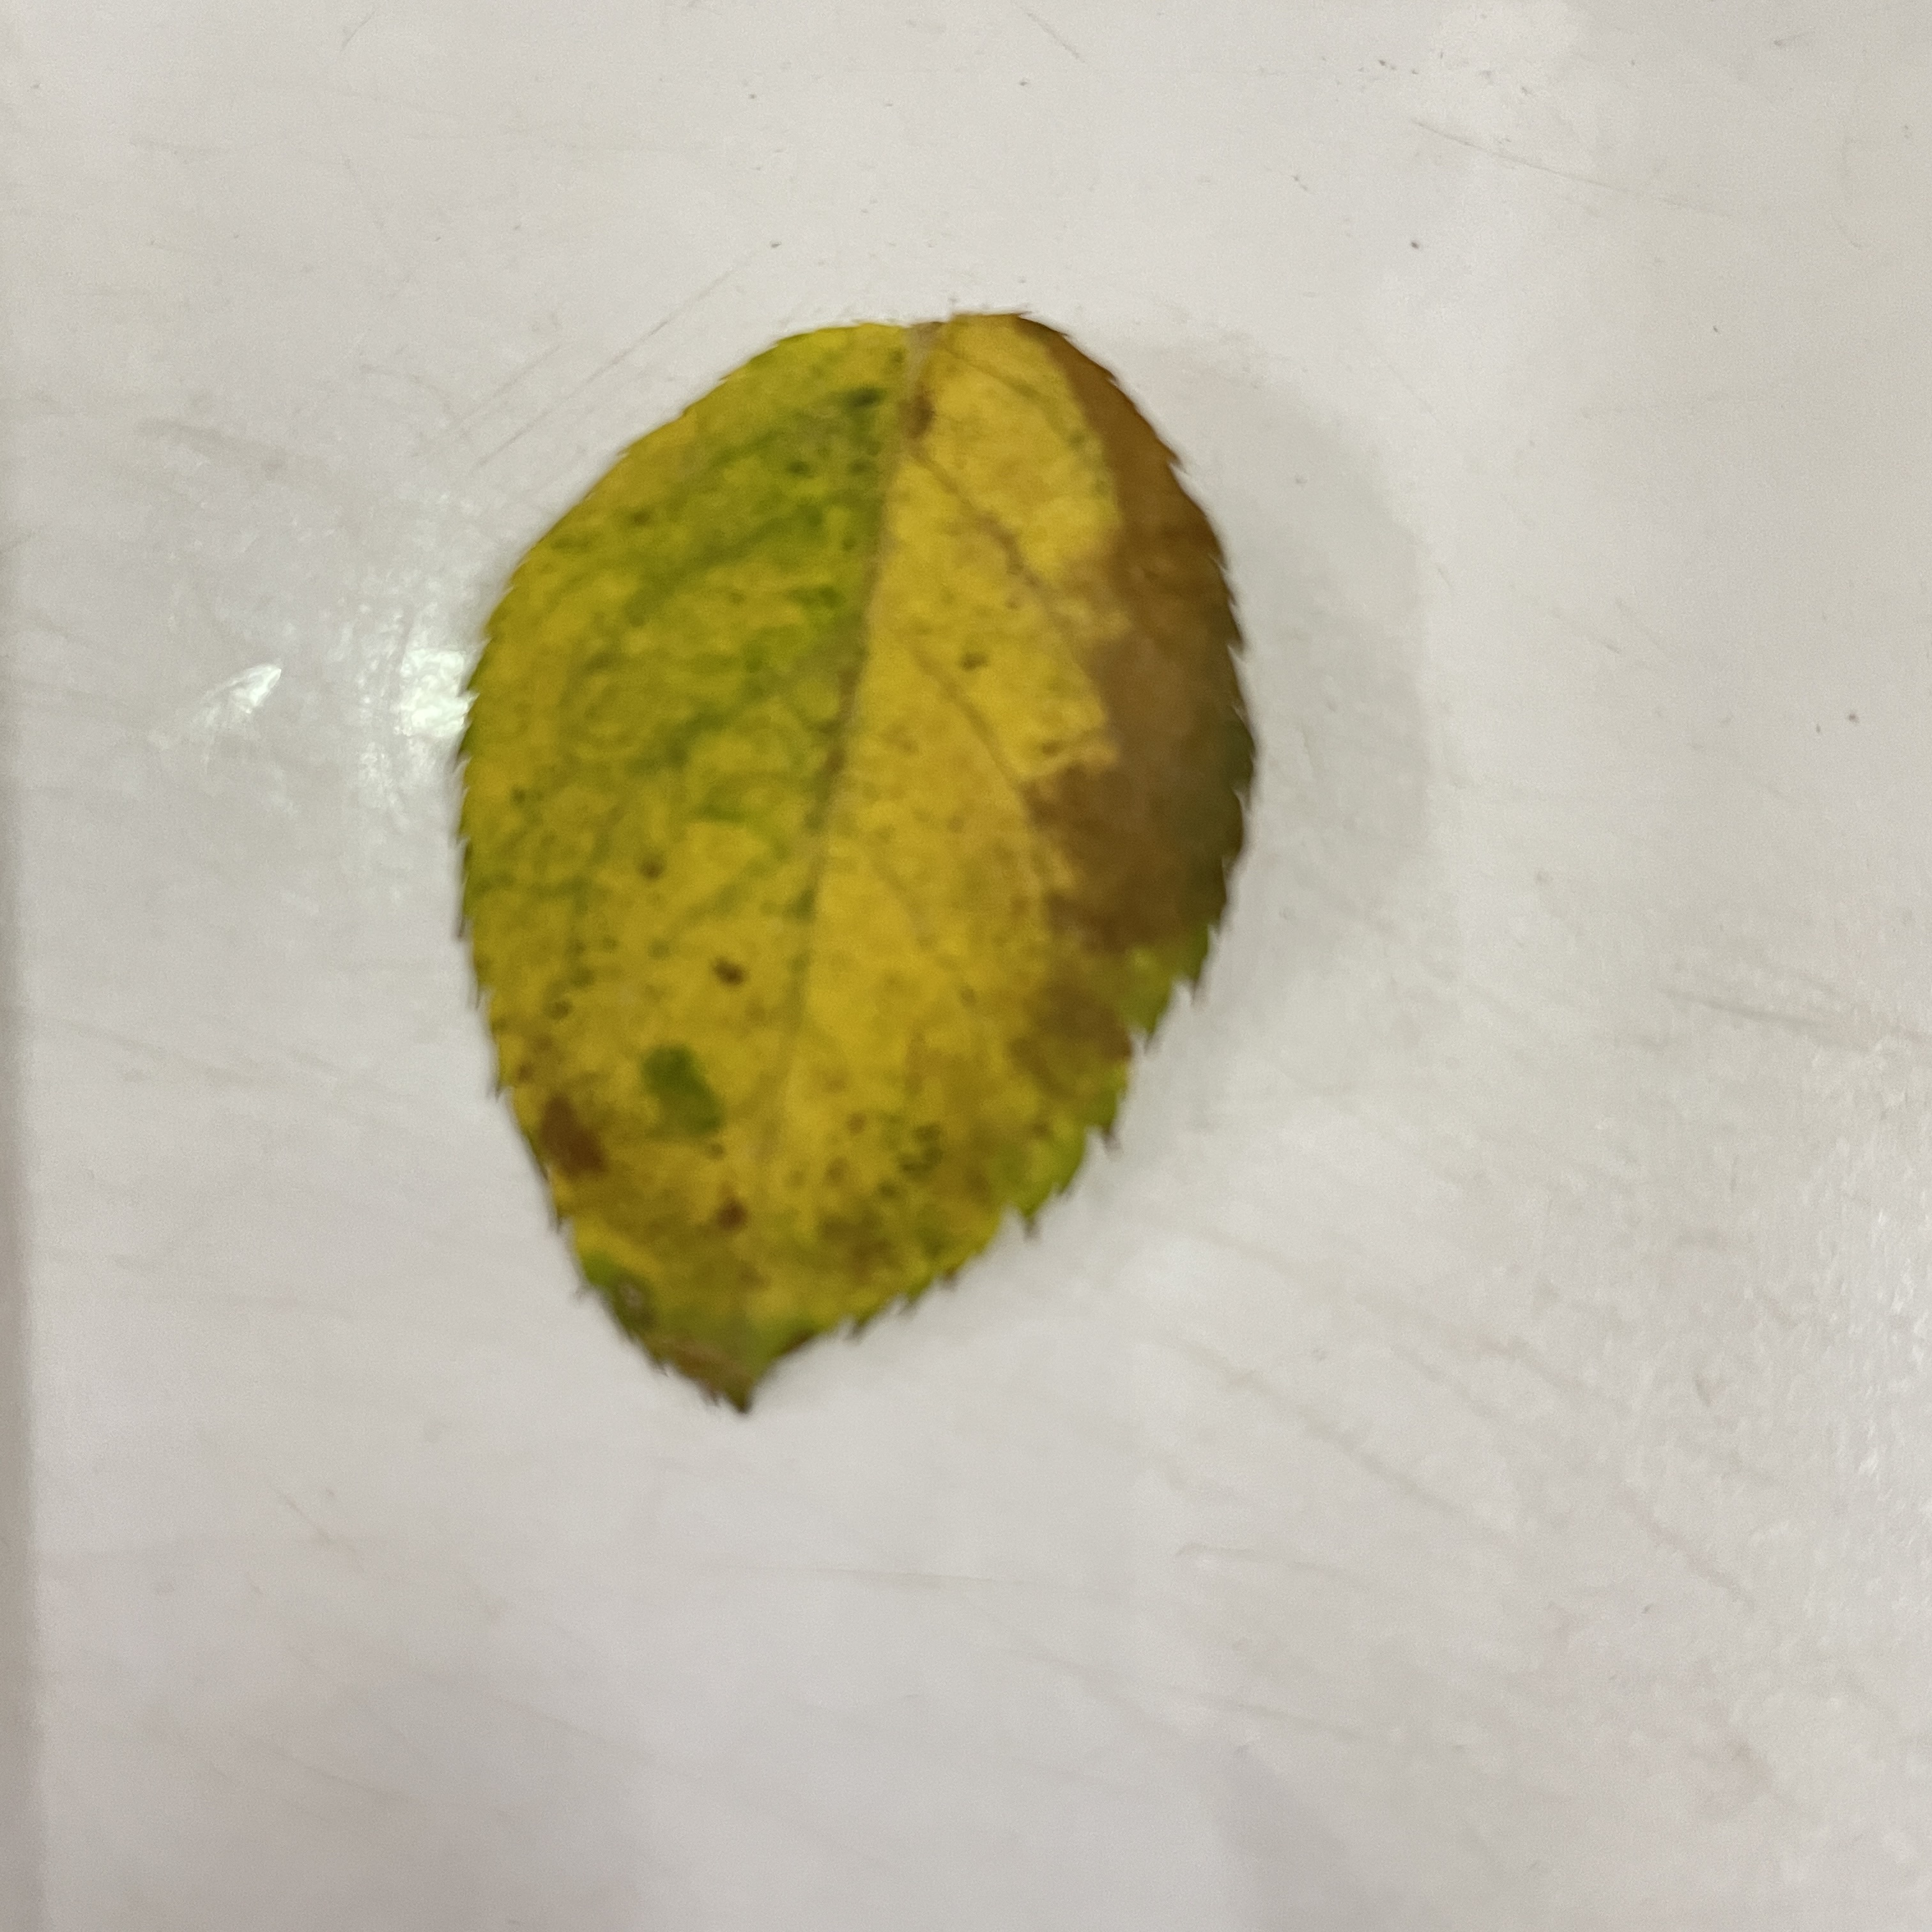
Label: Black Spot